The Brown Derby (film)

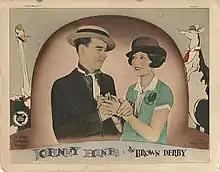

The Brown Derby is a 1926 American silent comedy film directed by Charles Hines and starring Johnny Hines, Ruth Dwyer, and Edmund Breese. A young plumber inherits a brown Derby hat from his uncle, which is said to bring good luck to its owner. While wearing it fortune does seem to smile on him, although it is in fact a case of mistaken identity.